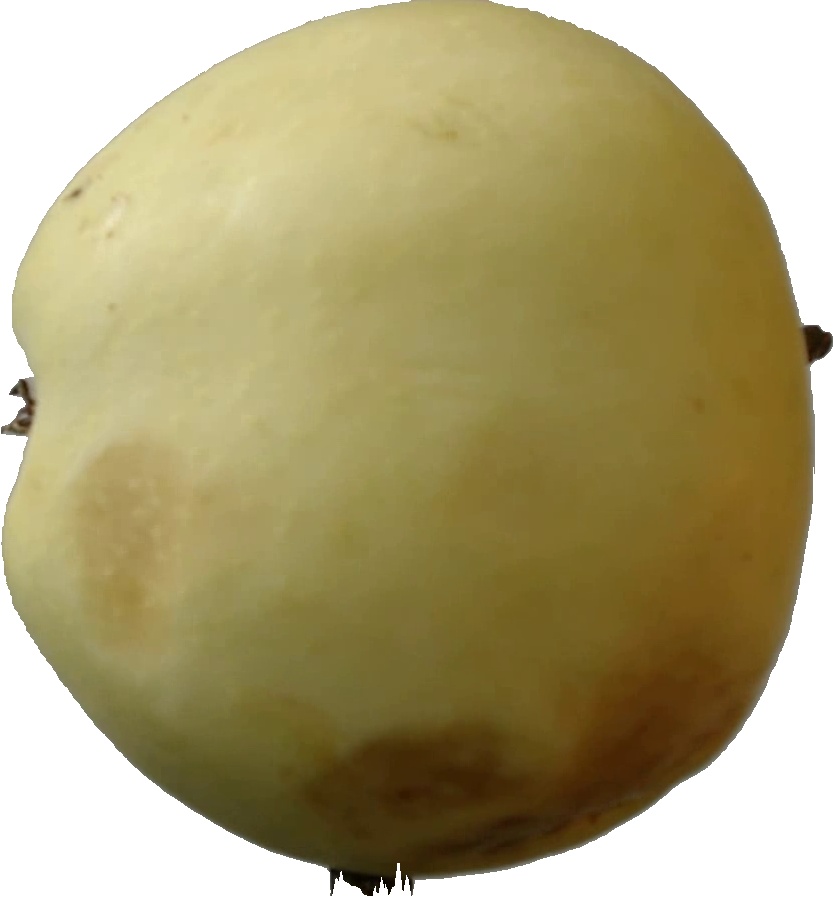
Label: apple_hit_1